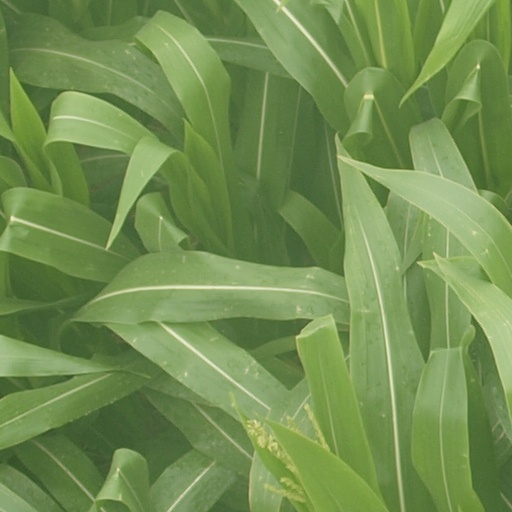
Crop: maize; corn